Kensington, Buffalo

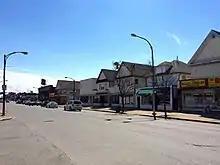
Looking south down Bailey Avenue from the corner of Westminster Avenue, toward Kensington Avenue.

Throughout the 19th century, the current Kensington and Bailey areas were rural farms and timberland services. It wasn't until 1895 that the neighborhood became more urbanized, when Germans began to populate the area, mostly thanks to the construction of the Kensington Avenue street car line. After World War I, the district began seeing intensive private investment and development. During the 1920s, the population of Kensington doubled to 49,000. In addition, Italians and Poles began to populate the area. The Kensington-Bailey neighborhood would be separated into northern and southern halves in the 1950s when the Kensington Expressway was constructed through the middle of it.